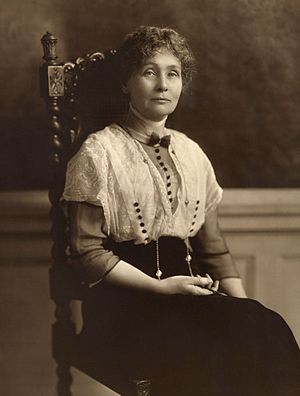
Emmeline Pankhurst
Emmeline Pankhurst var aktiv i den engelske suffragette-bevægelse og var med til at stifte organisationen WSPU i 1903. I mange år havde Pankhurst og andre britiske kvinder arbejdet for kvindelig stemmeret med fredelige midler; nu skiftede de taktik til civil ulydighed. Så vel pæne fruer som arbejderkoner begyndte at anstifte brande, sprænge postkasser i luften og knuse ruder.